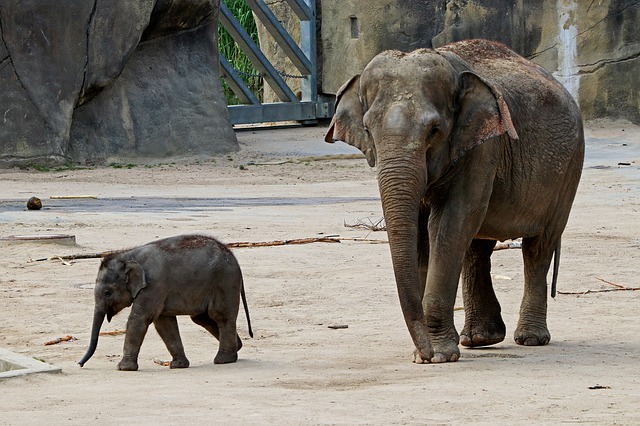
Label: elephant